Hassan Nasiem Siddiquie

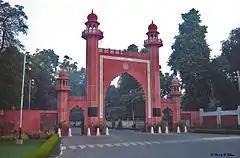
Aligarh Muslim University

H. N. Siddiquie was born on 20 July 1934 to M. A. Siddiquie, a civil surgeon and his homemaker wife, Ahemedi Begum as the eldest of their 6 sons and two daughters in Bijnor in the Indian state of Uttar Pradesh. His early education was at the Government Higher Secondary School, Adilabad and after matriculation in 1949, he completed his intermediate studies at Osmania University in 1951. Thereafter he joined Aligarh Muslim University (AMU) from where he completed his graduate degree in science in 1954. It was during this period, his father died but he continued his studies at AMU to obtain a master's degree in geology in 1956 and pursued his doctoral studies at the university but his doctoral degree came years later when the university awarded him the degree of Doctor of Philosophy while he was serving National Institute of Oceanography. His career started at Geological Survey of India (GSI) in 1956 at their Ground Water Exploration Division and Research Laboratories. He served GSI for over 17 years during which period he served as a senior geologist during 1966–73 and had a training stint at Shirshov Institute of Oceanology, Moscow. When the Government of India established National Institute of Oceanography (NIO) in 1973, he moved to the institute's Goa headquarters as a Grade-E scientist and the head of the Geological Oceanography Division. He served NIO in different capacities such as Grade-F Scientist and deputy director before becoming the director of the institute in 1985.